James Peiris

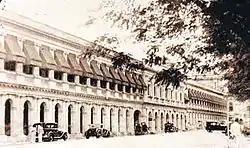
Peiris was elected Vice-President of the Legislative Council of Ceylon in 1924. The President was the Governor of Ceylon.

In 1892, as president of the Ceylon National Association (founded by Sir Charles Henry de Soysa), Peiris led the campaign to abolish the 'paddy (grain) tax', for which he was recognised by the Cobden Club. It was the first instance that the tax was abolished in the recorded history of the island. Peiris's entry into politics was as a Member of the Colombo Municipal Council from 1898 to 1908 representing the Slave Island ward, and served on the Public Works Council. Though a reluctant politician at first, Peiris initiated constitutional reforms such as the abolition of the then system of racial representation and the introduction of the elective principle in place of nomination.